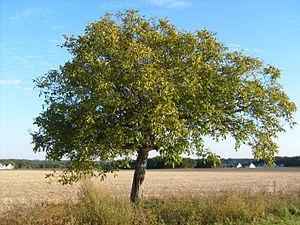
Artannes-sur-Indre est une commune française située dans le département d'Indre-et-Loire en région Centre-Val de Loire.